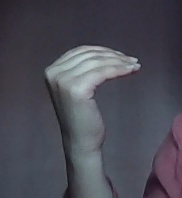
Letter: haa